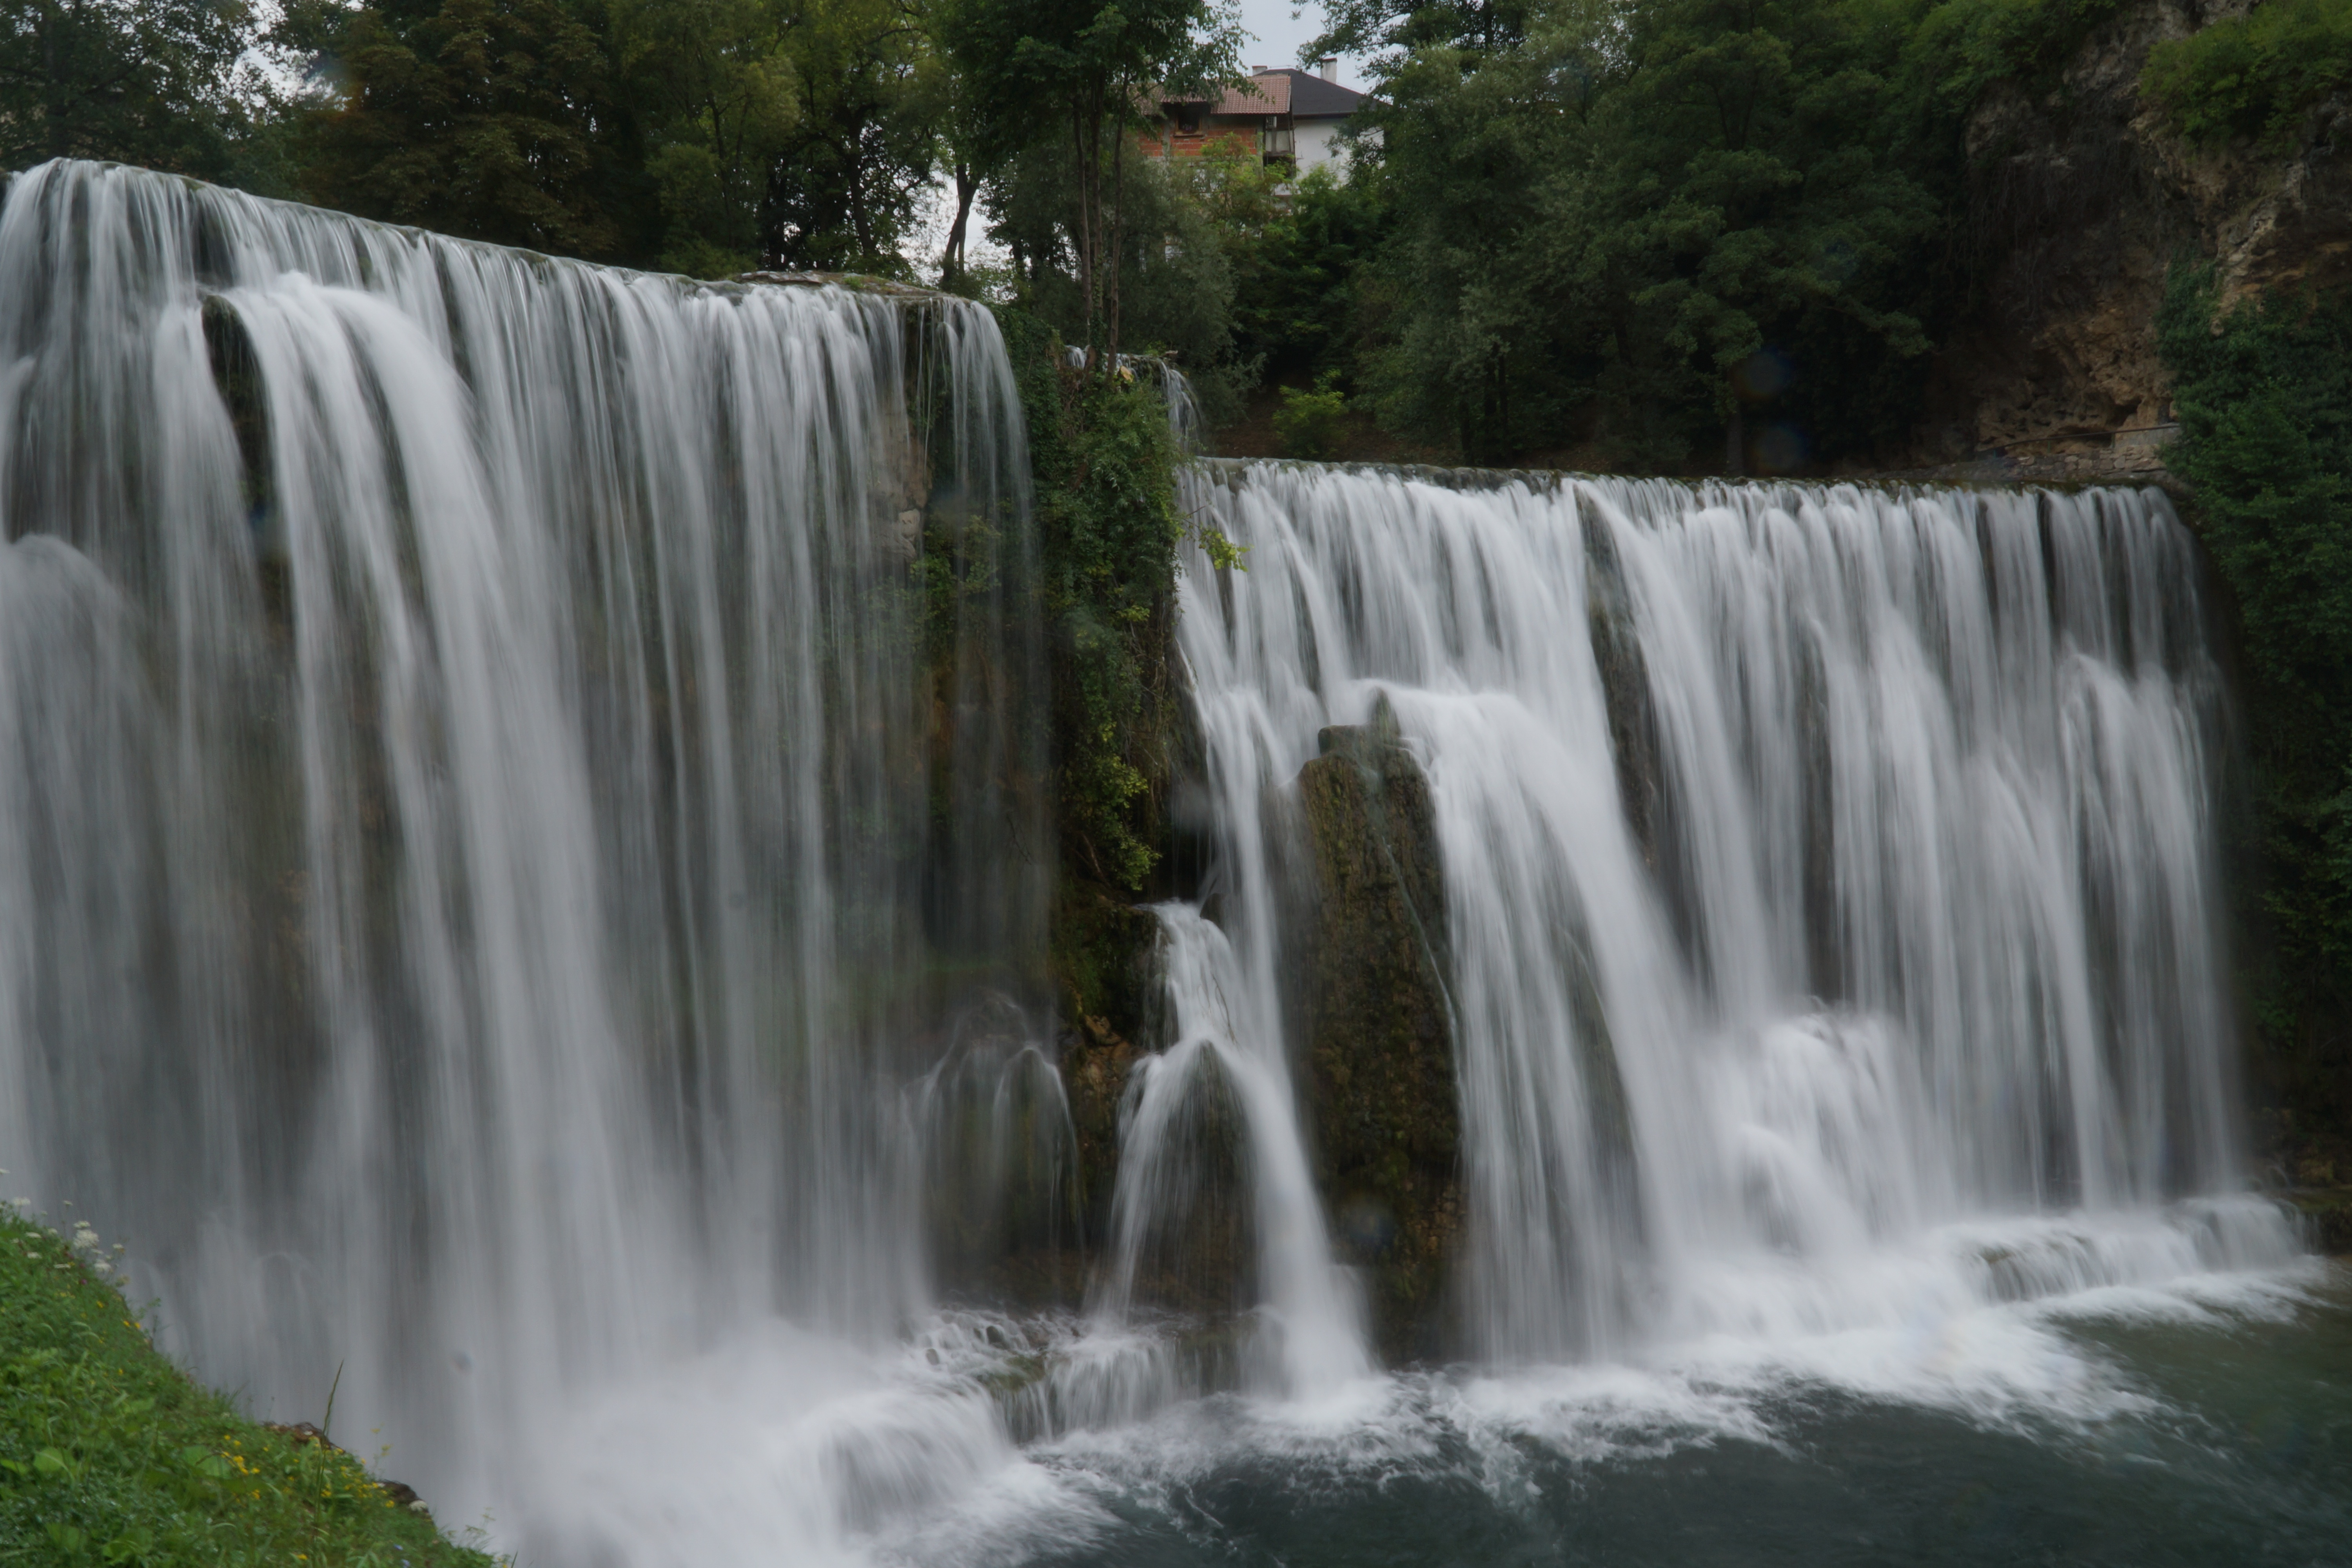
water, waterfall, body of water, wasserfall, water feature, watercourse